War film

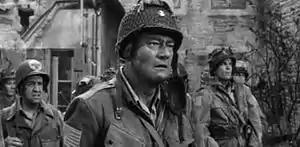
John Wayne in "The Longest Day", 1962

The film critic Stephen Neale suggests that the genre is for the most part well defined and uncontentious, since war films are simply those about war being waged in the 20th century, with combat scenes central to the drama. However, Neale notes, films set in the American Civil War or the American Indian Wars of the 19th century were called war films in the time before the First World War. The critic Julian Smith argues, on the contrary, that the war film lacks the formal boundaries of a genre like the Western, but that in practice, "successful and influential" war films are about modern wars, in particular World War II, with the combination of mobile forces and mass killing. The film scholar Kathryn Kane points out some similarities between the war film genre and the Western. Both genres use opposing concepts like war and peace, civilization and savagery. War films usually frame World War II as a conflict between "good" and "evil" as represented by the Allied forces and Nazi Germany whereas the Western portrays the conflict between civilized settlers and the savage indigenous peoples. James Clarke notes the similarity between a Western like Sam Peckinpah's "The Wild Bunch" and "war-movie escapades" like "The Dirty Dozen".